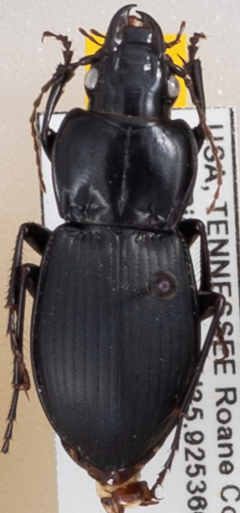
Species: Cyclotrachelus sigillatus
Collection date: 2022-09-14
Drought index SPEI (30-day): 0.3
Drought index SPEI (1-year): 0.39
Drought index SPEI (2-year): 0.594